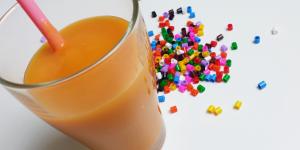
jugo de zanahoria y naranja con calabaza